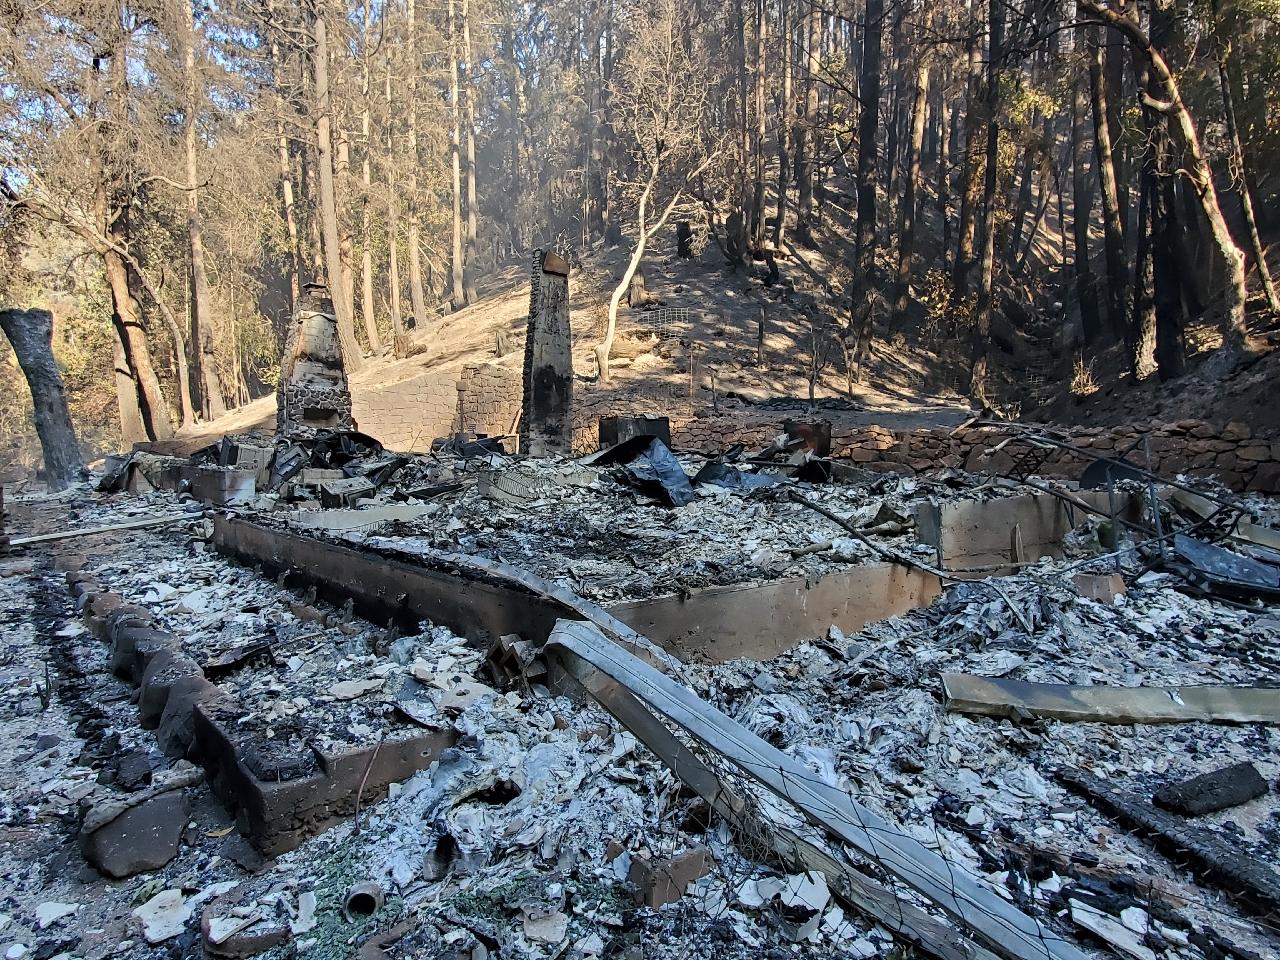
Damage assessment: destroyed